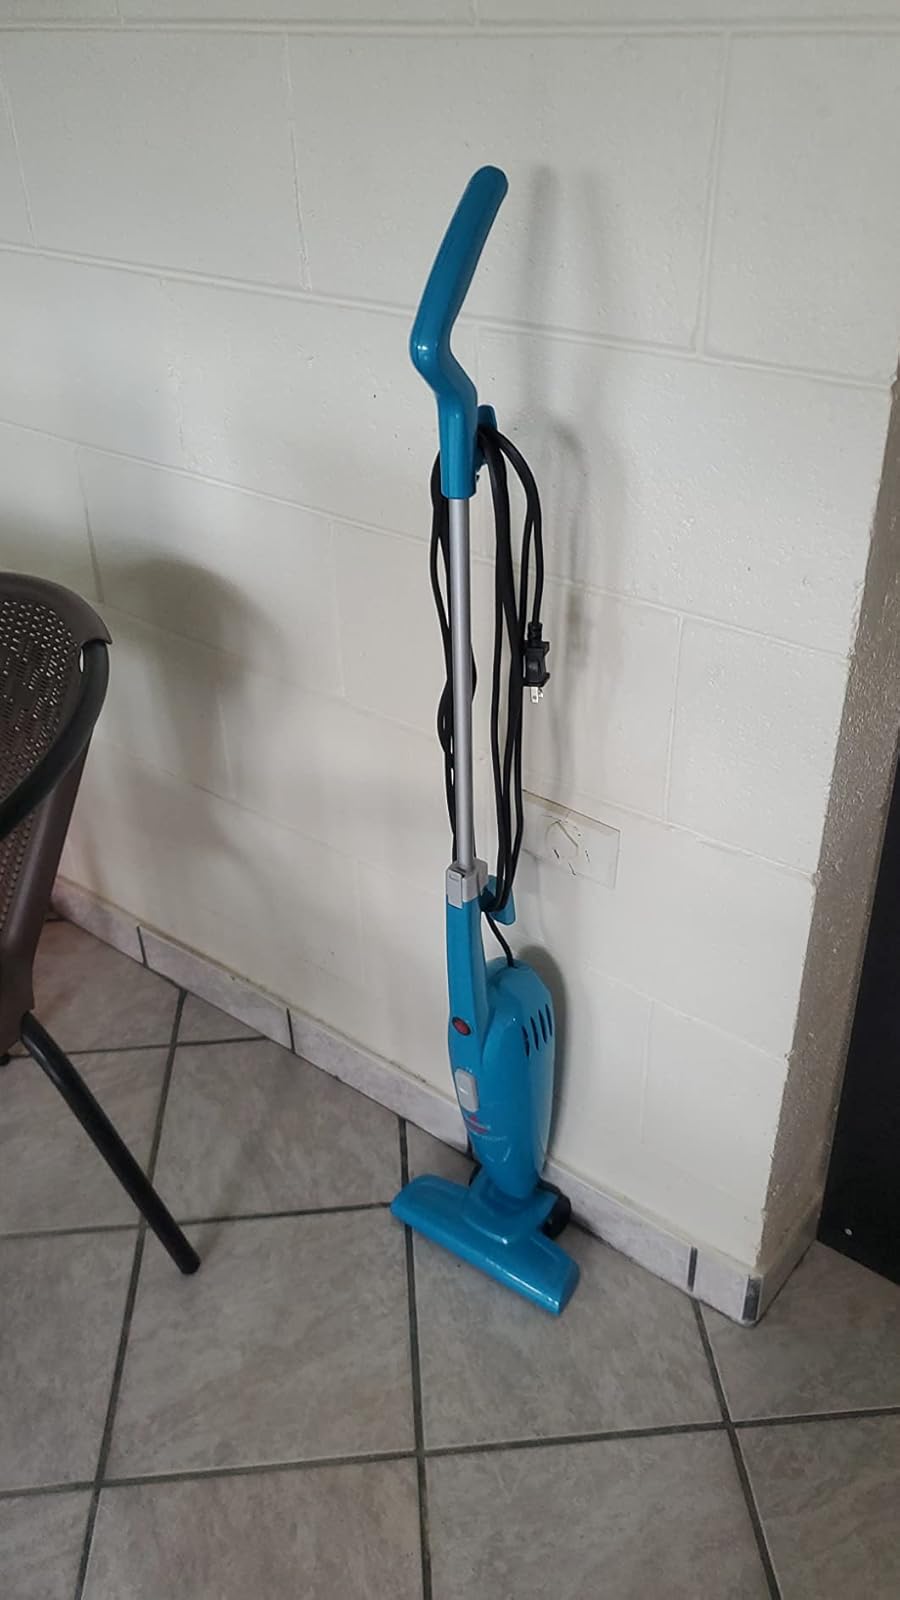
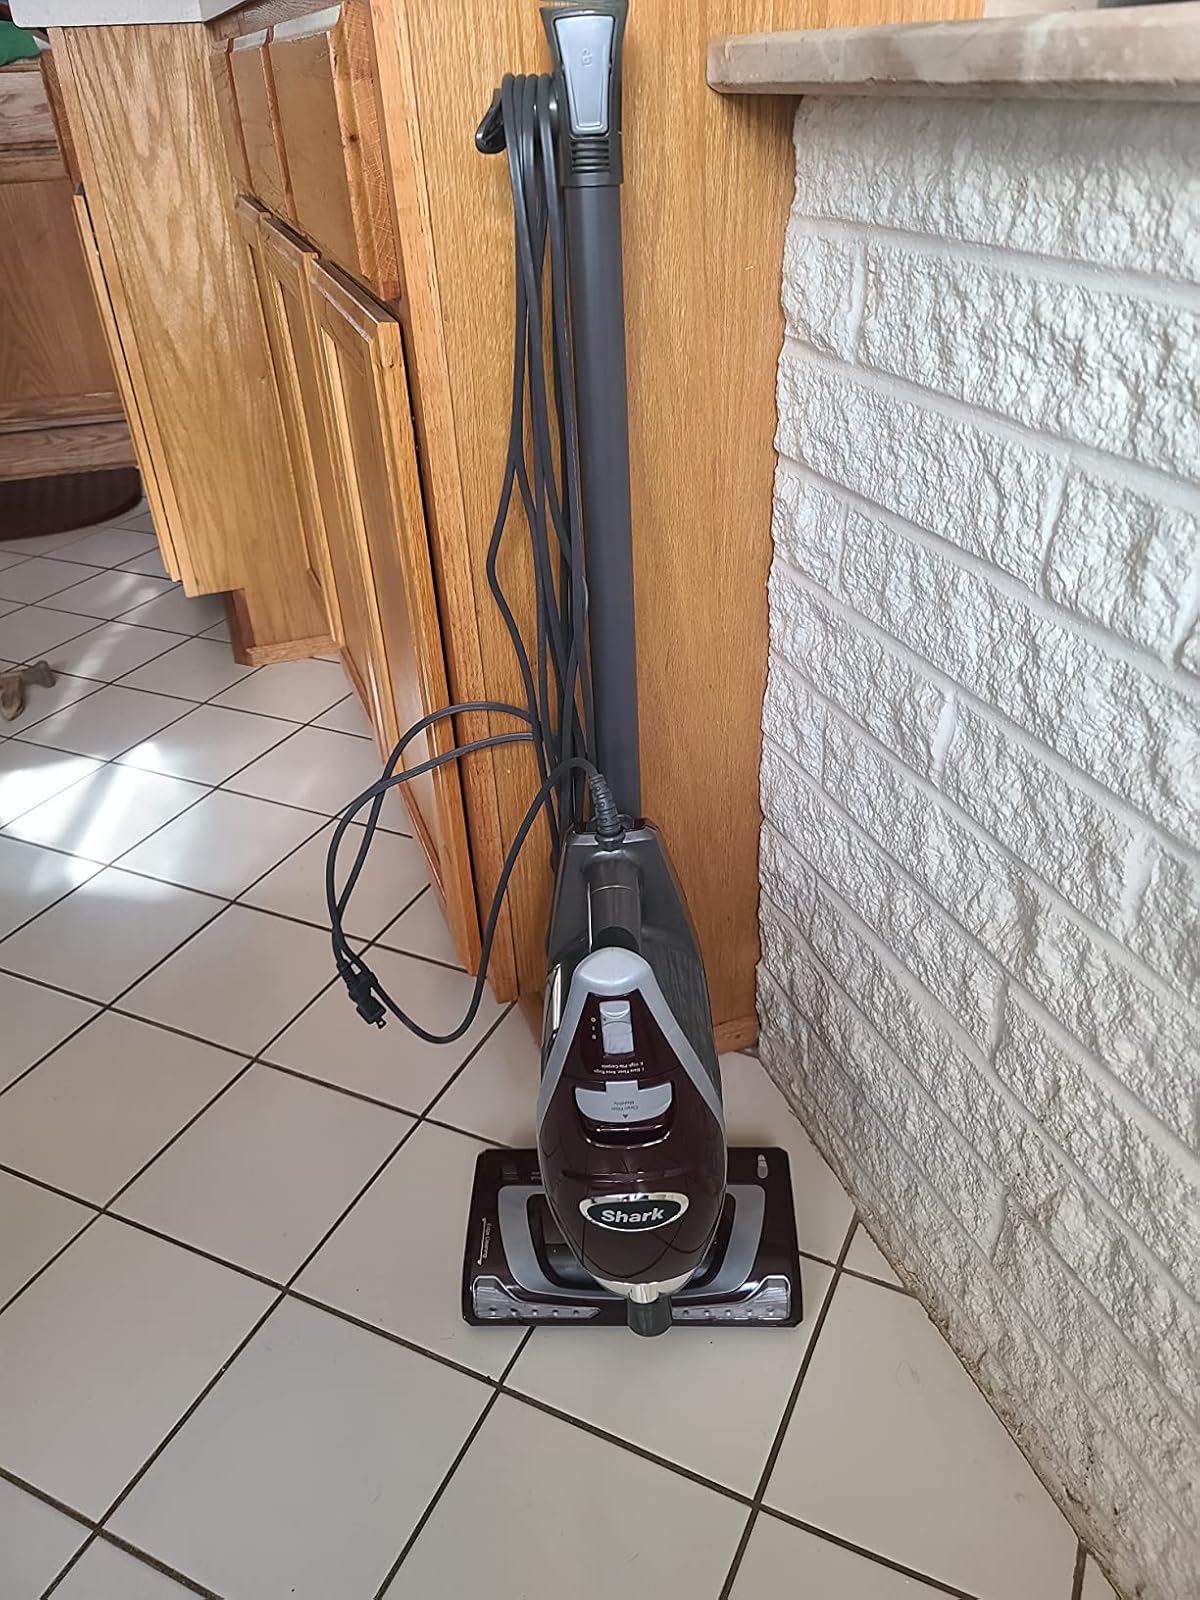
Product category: items_vacuum
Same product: no